Louis Damesme

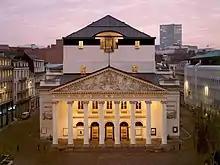
Royal Theatre of La Monnaie, Brussels

Louis Emmanuel Aimé Damesme was a French architect famous for designing the Royal Theatre of La Monnaie and the House of Jacques-Louis David, in Brussels. He was born in Magny-en-Vexin on 19 April 1757 and died in Paris on 14 April 1822. Damesme was head of the architectural studio of Claude-Nicolas Ledoux.